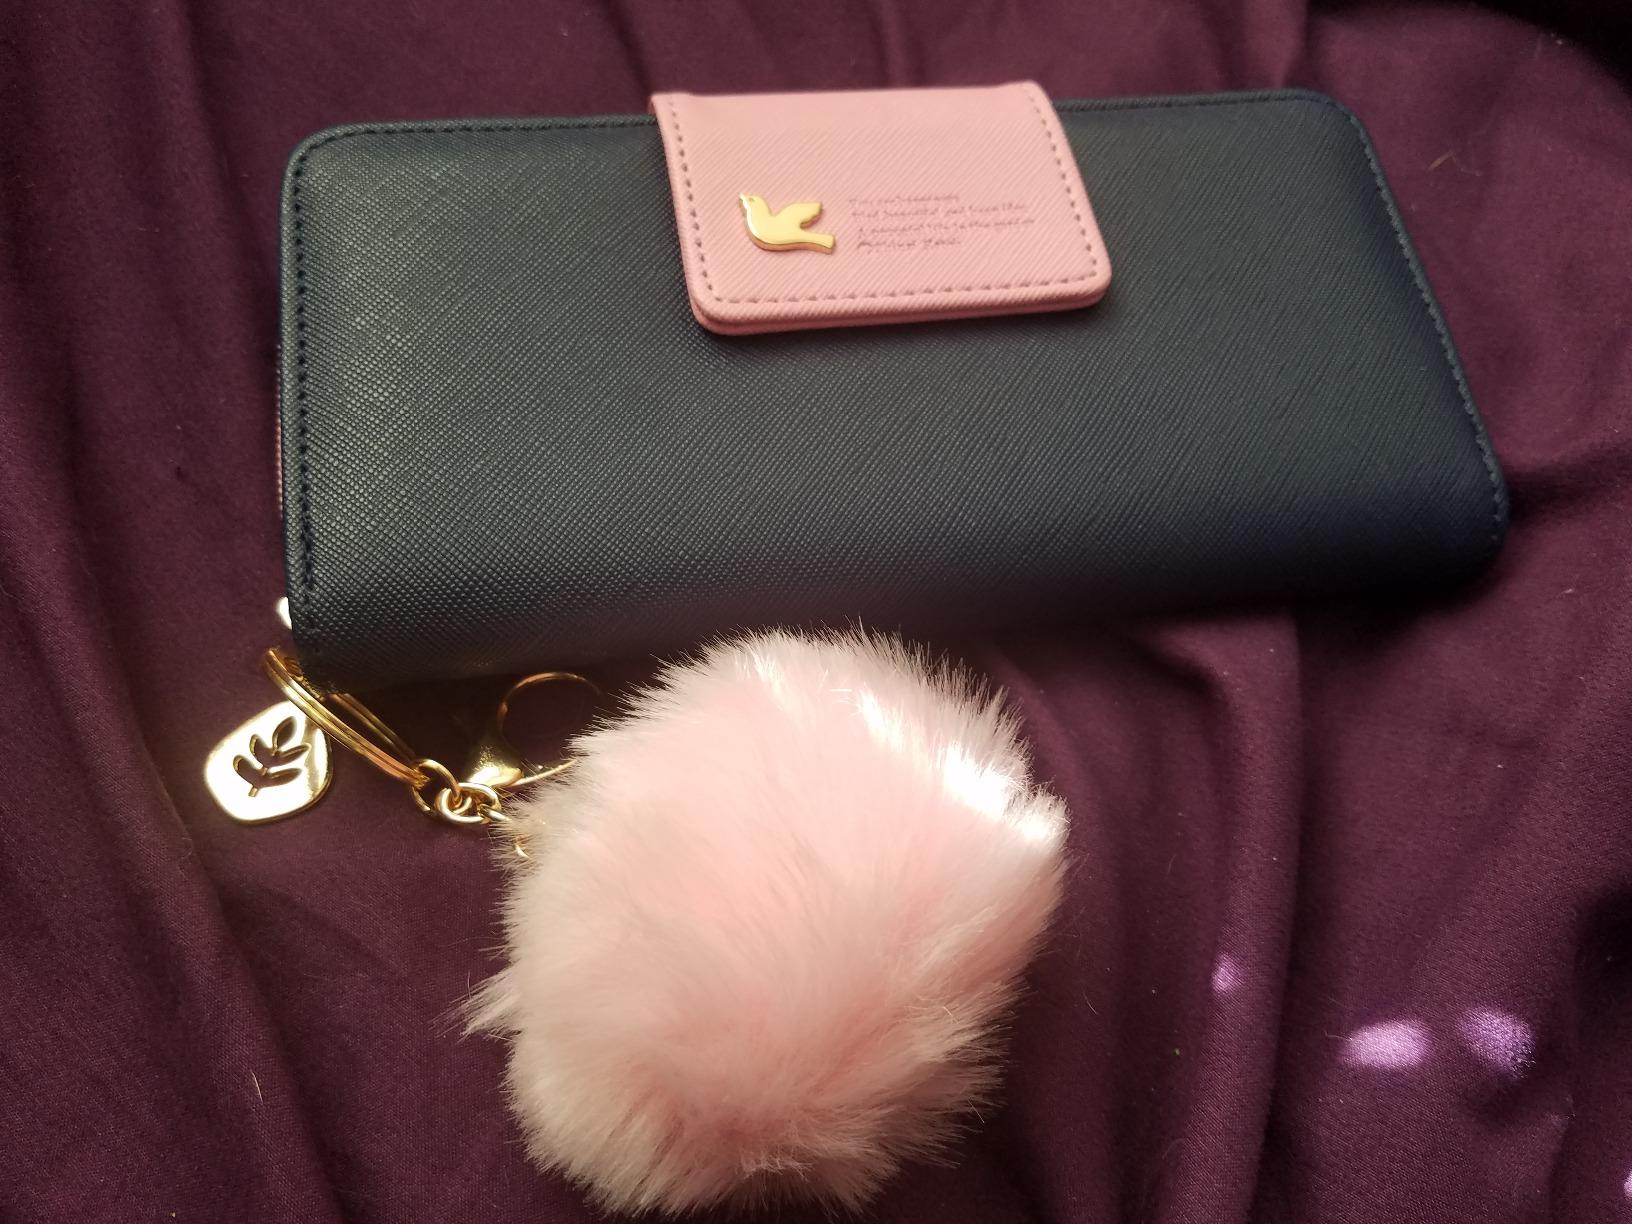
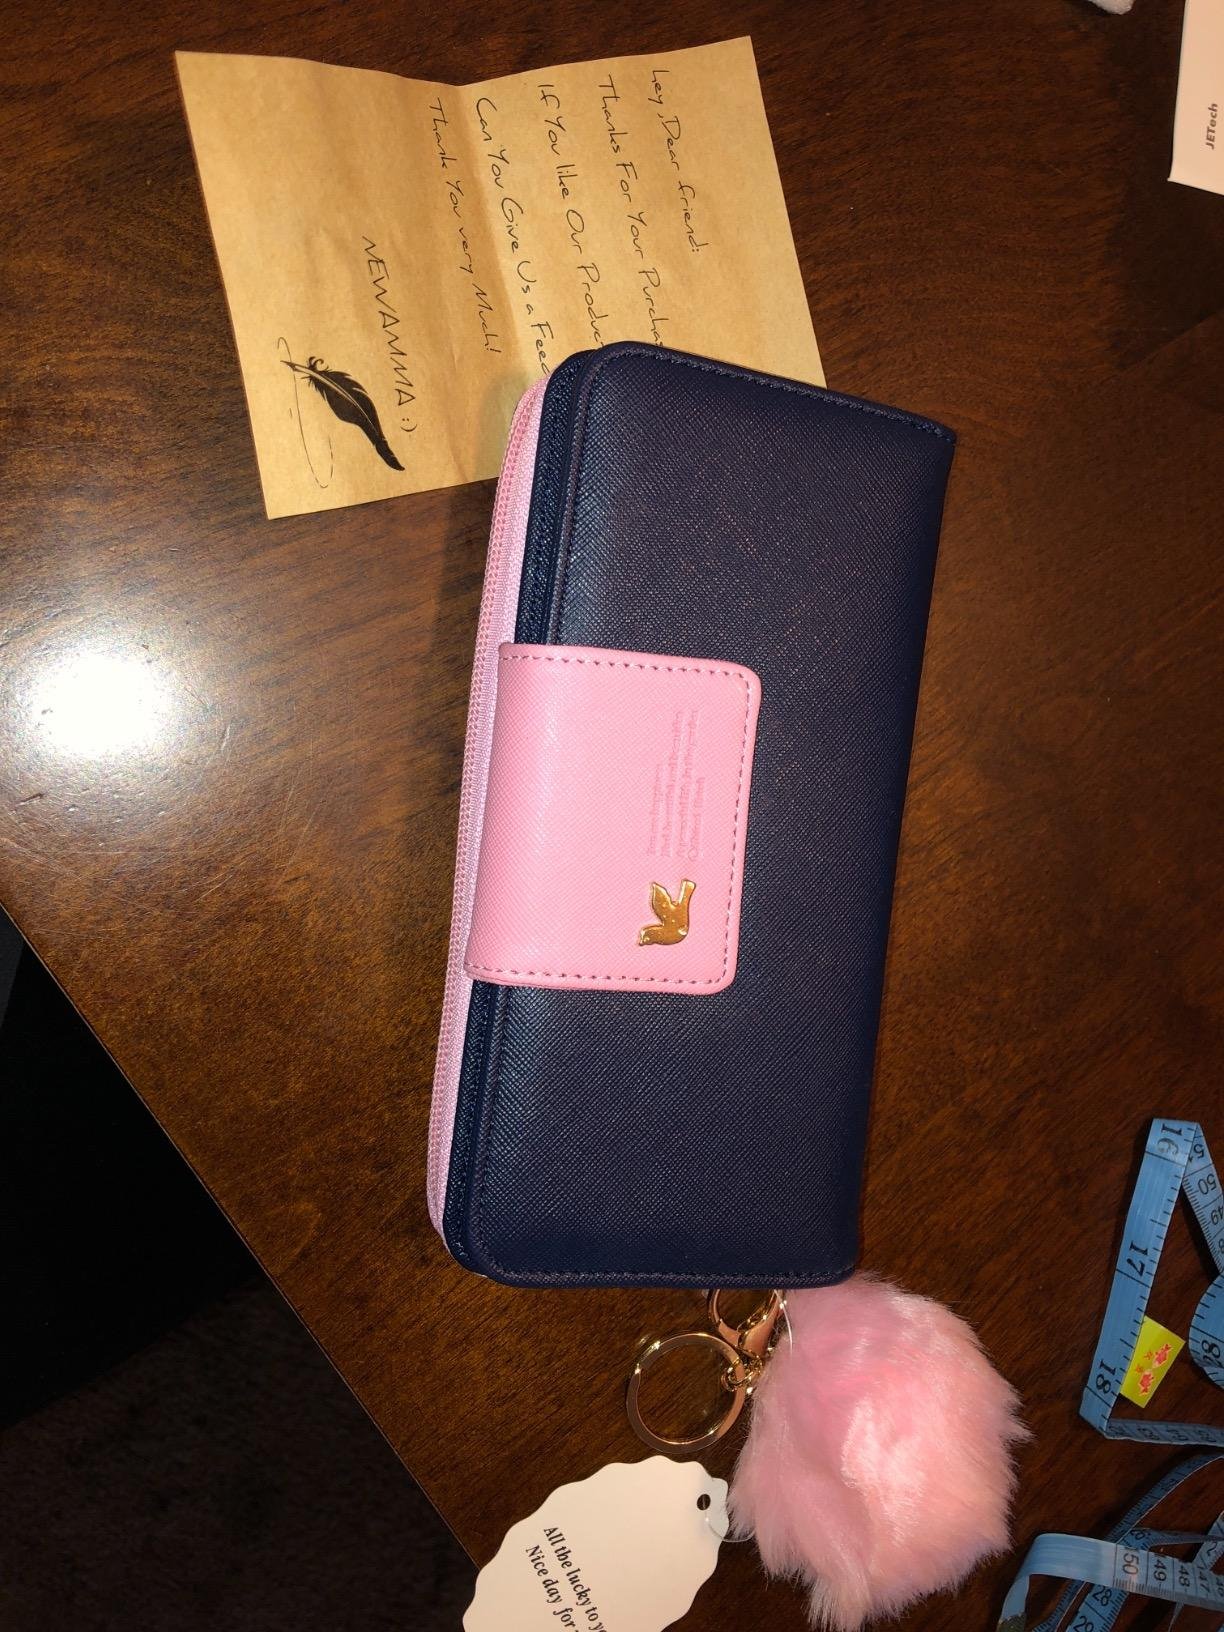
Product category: accessories_handbag
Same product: yes